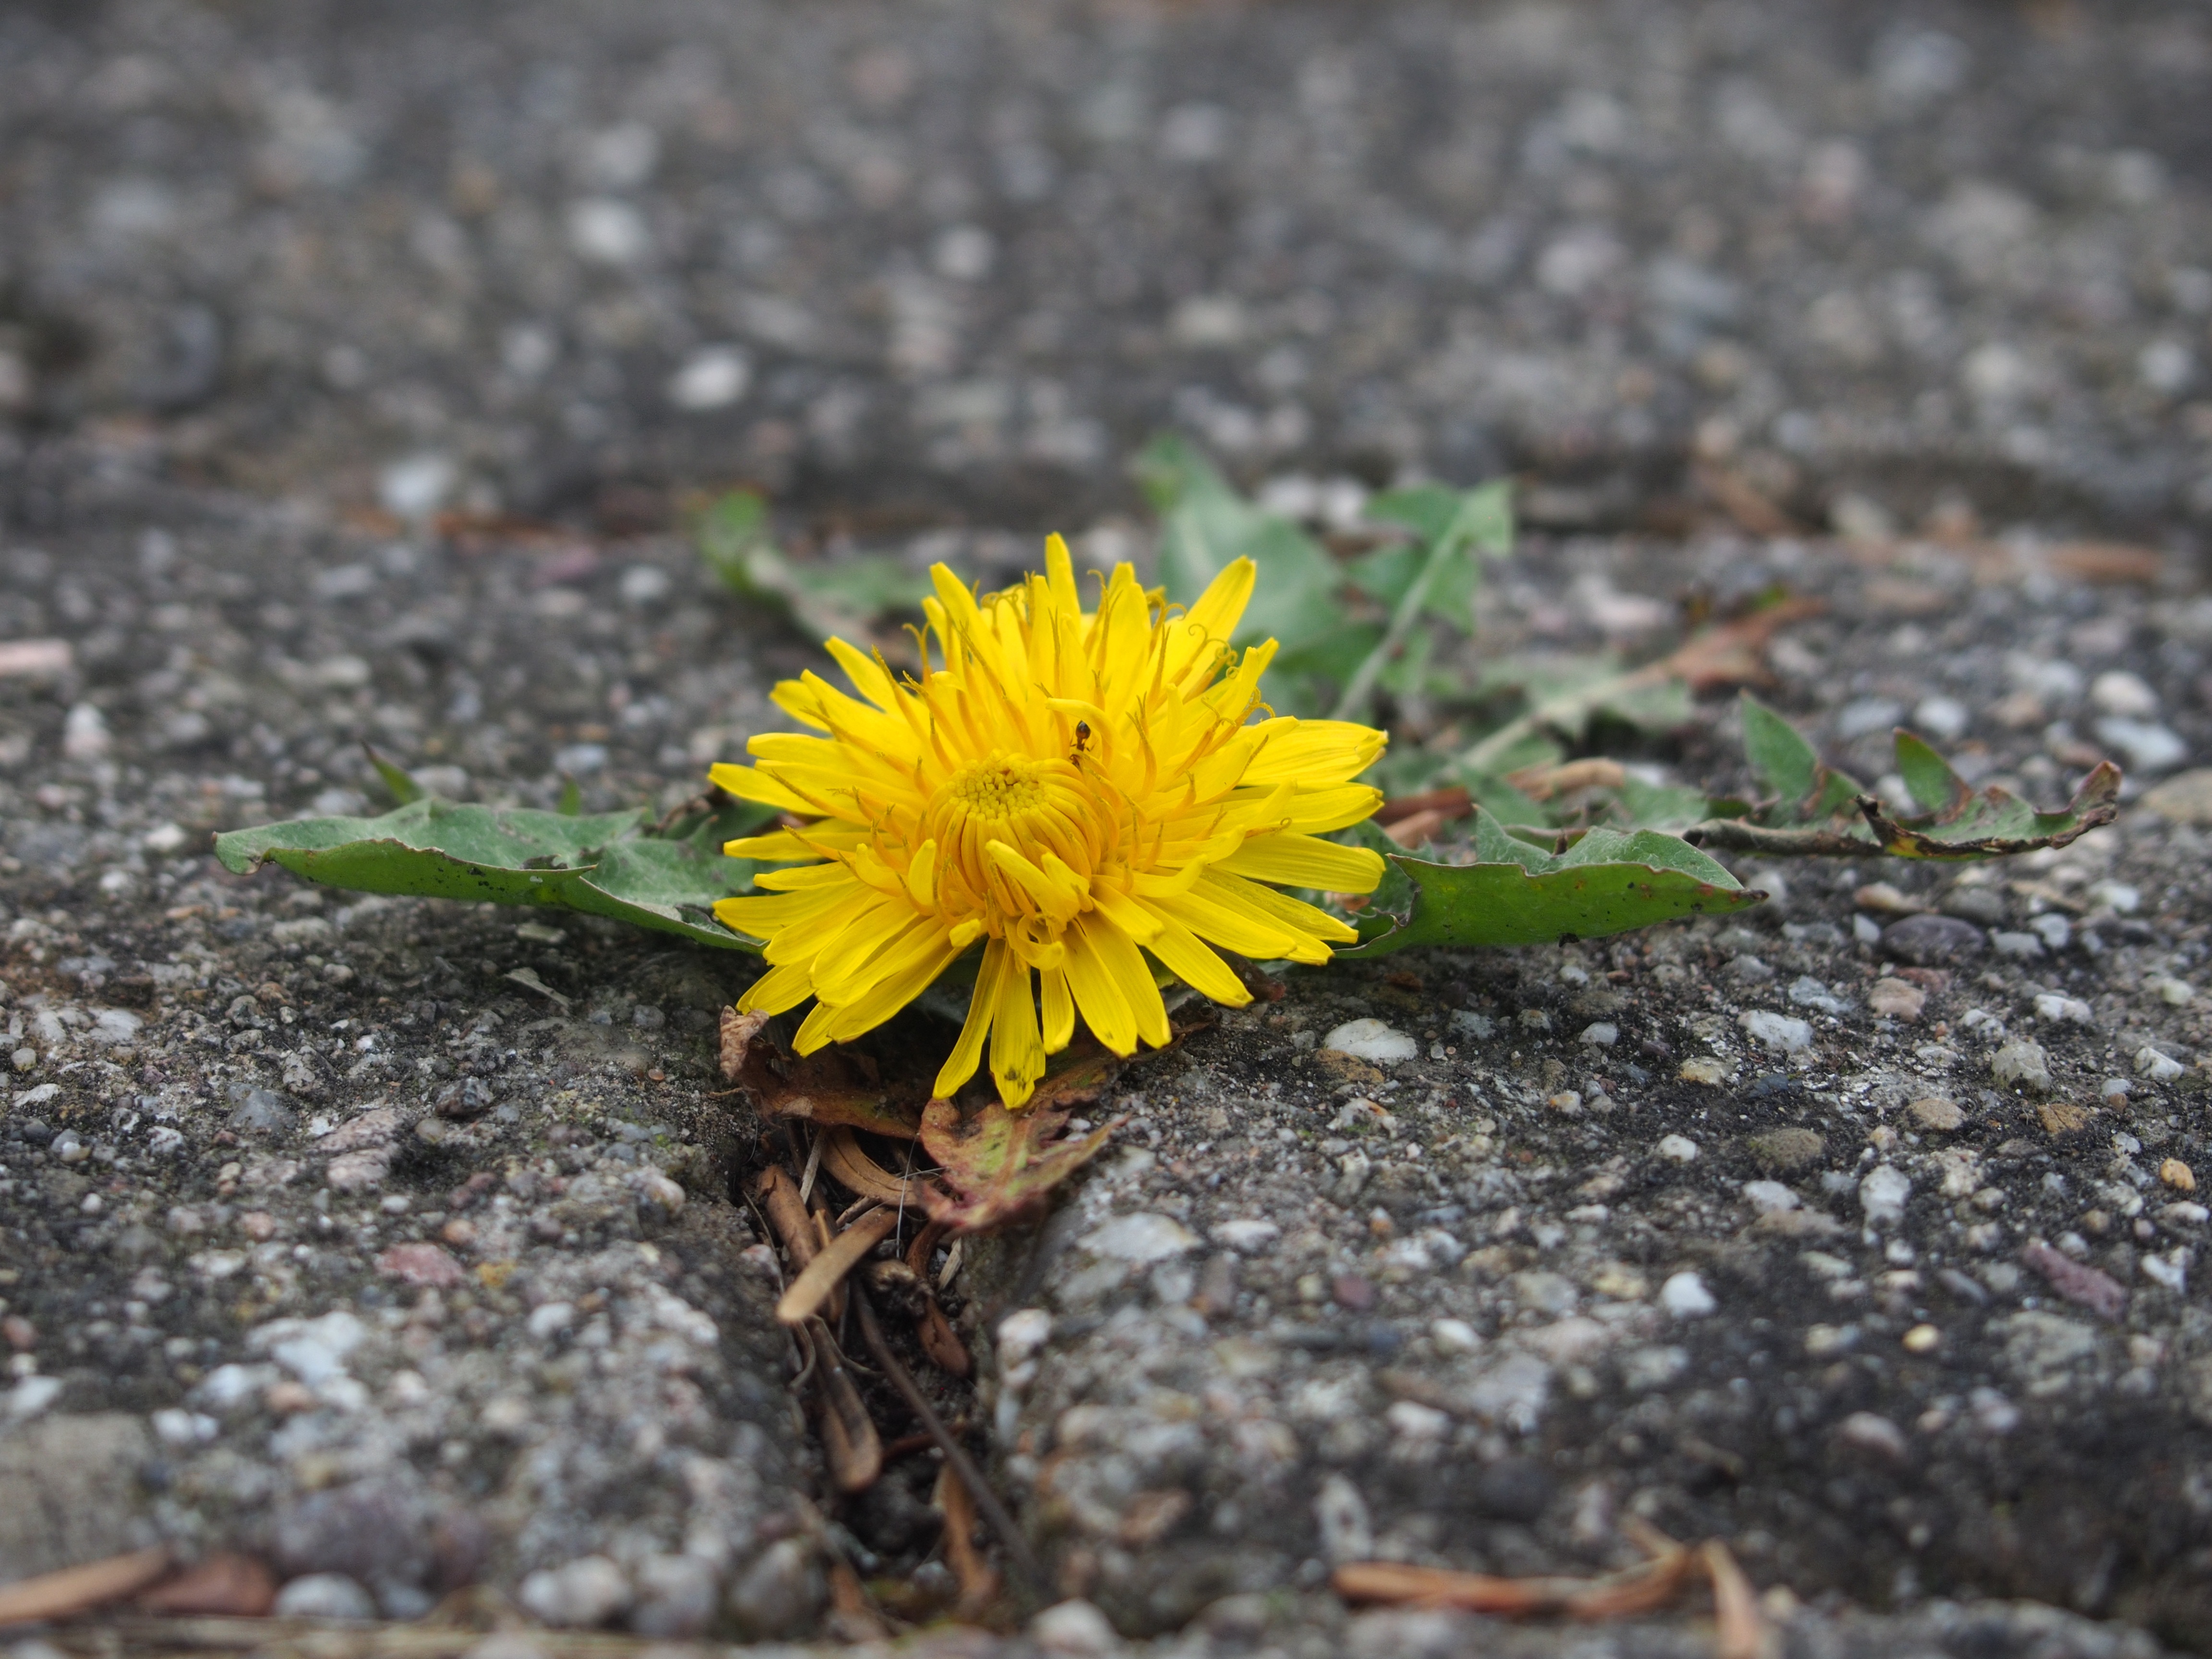
nature, blossom, plant, dandelion, leaf, flower, bloom, autumn, soil, botany, yellow, close, flora, wildflower, close up, pointed flower, roadside, macro photography, flowering plant, daisy family, land plant